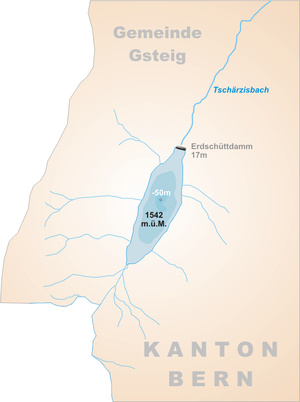
Le lac d'Arnon, appelé Arnensee en allemand, est un lac artificiel situé dans l'Oberland bernois sur la commune de Gsteig en Suisse. Il est entouré de plusieurs sommets dont le Witteberghore et l'Arnehore. Le barrage en remblai, achevé en 1942, est exploité par Romande Energie. Le principal cours d'eau alimentant le lac est l'Aigue Courbe, né au lac du col de Nové. Une route privée, et par conséquent payante, permet de se rendre au barrage depuis Feutersoey, on y trouve un restaurant.